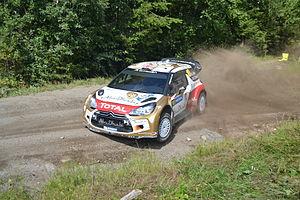
Kris Meeke, né le 2 juillet 1979 à Dungannon, est un pilote britannique de rallye professionnel depuis 2002 après avoir commencé sa carrière en tant que designer chez M-Sport. Il a remporté en 2009 le titre de champion en IRC. Avec son copilote Paul Nagle, il dispute en 2011 sa première saison en tant que titulaire WRC avec Mini.